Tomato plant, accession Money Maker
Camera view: tilt-top (135 deg); turntable rotation: 330 degrees
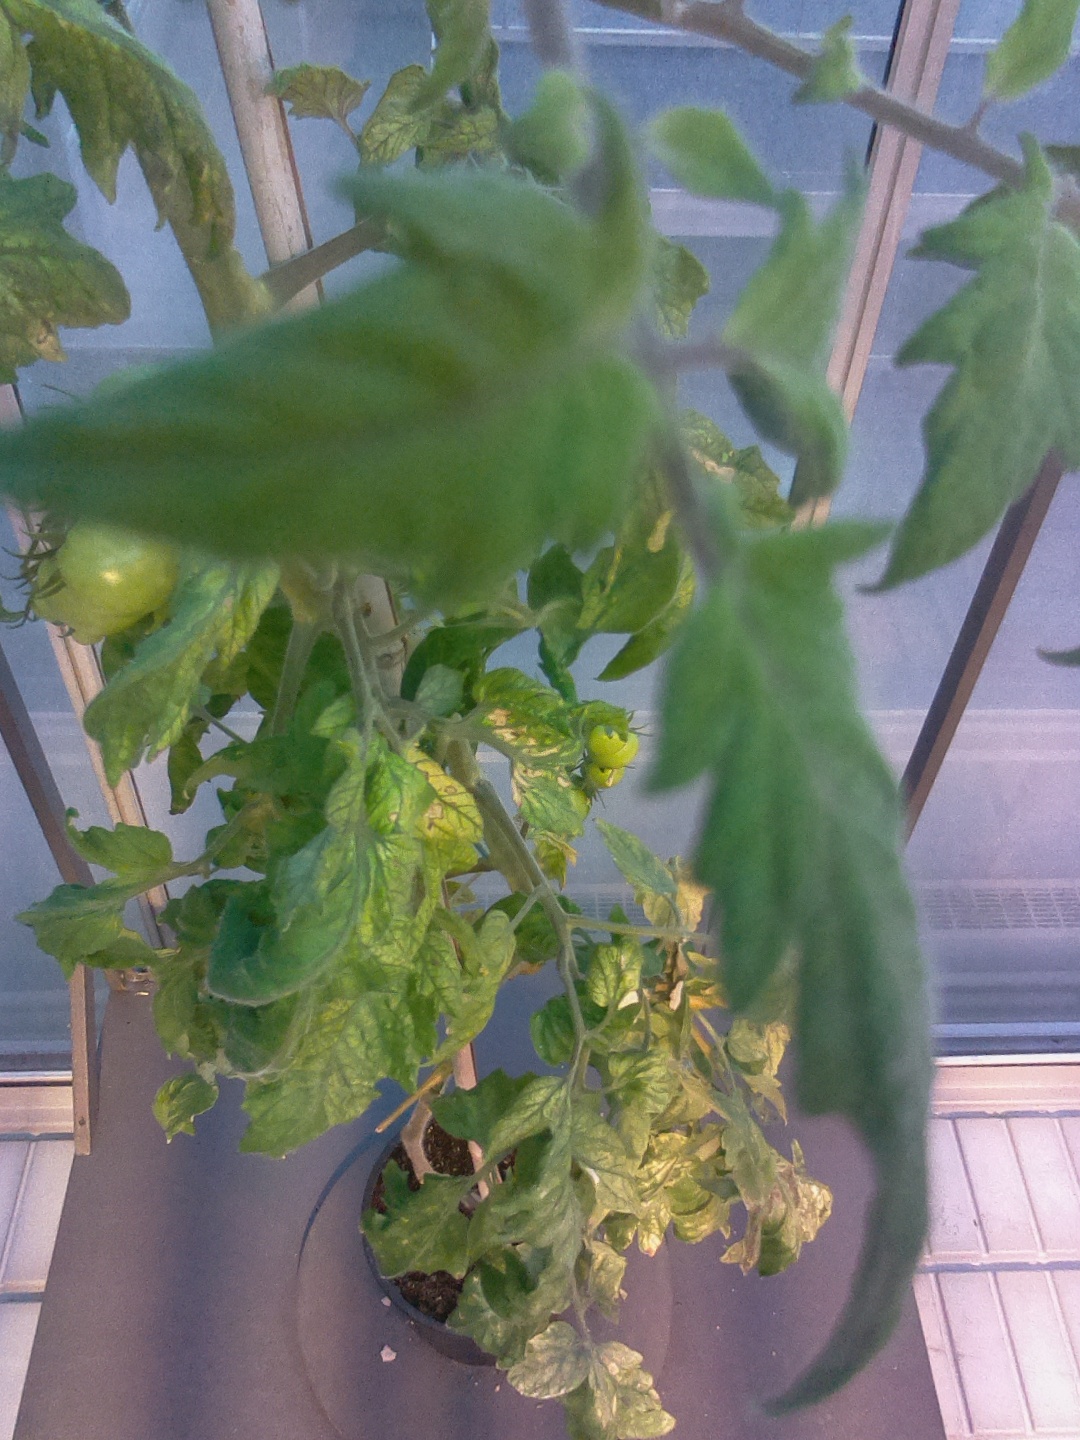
BBCH growth stage 77: 70%-80% of final fruit size